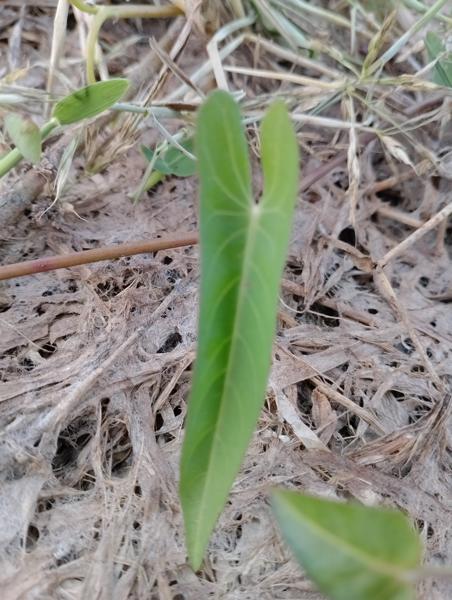
Weed species: Ipomoea aquatic